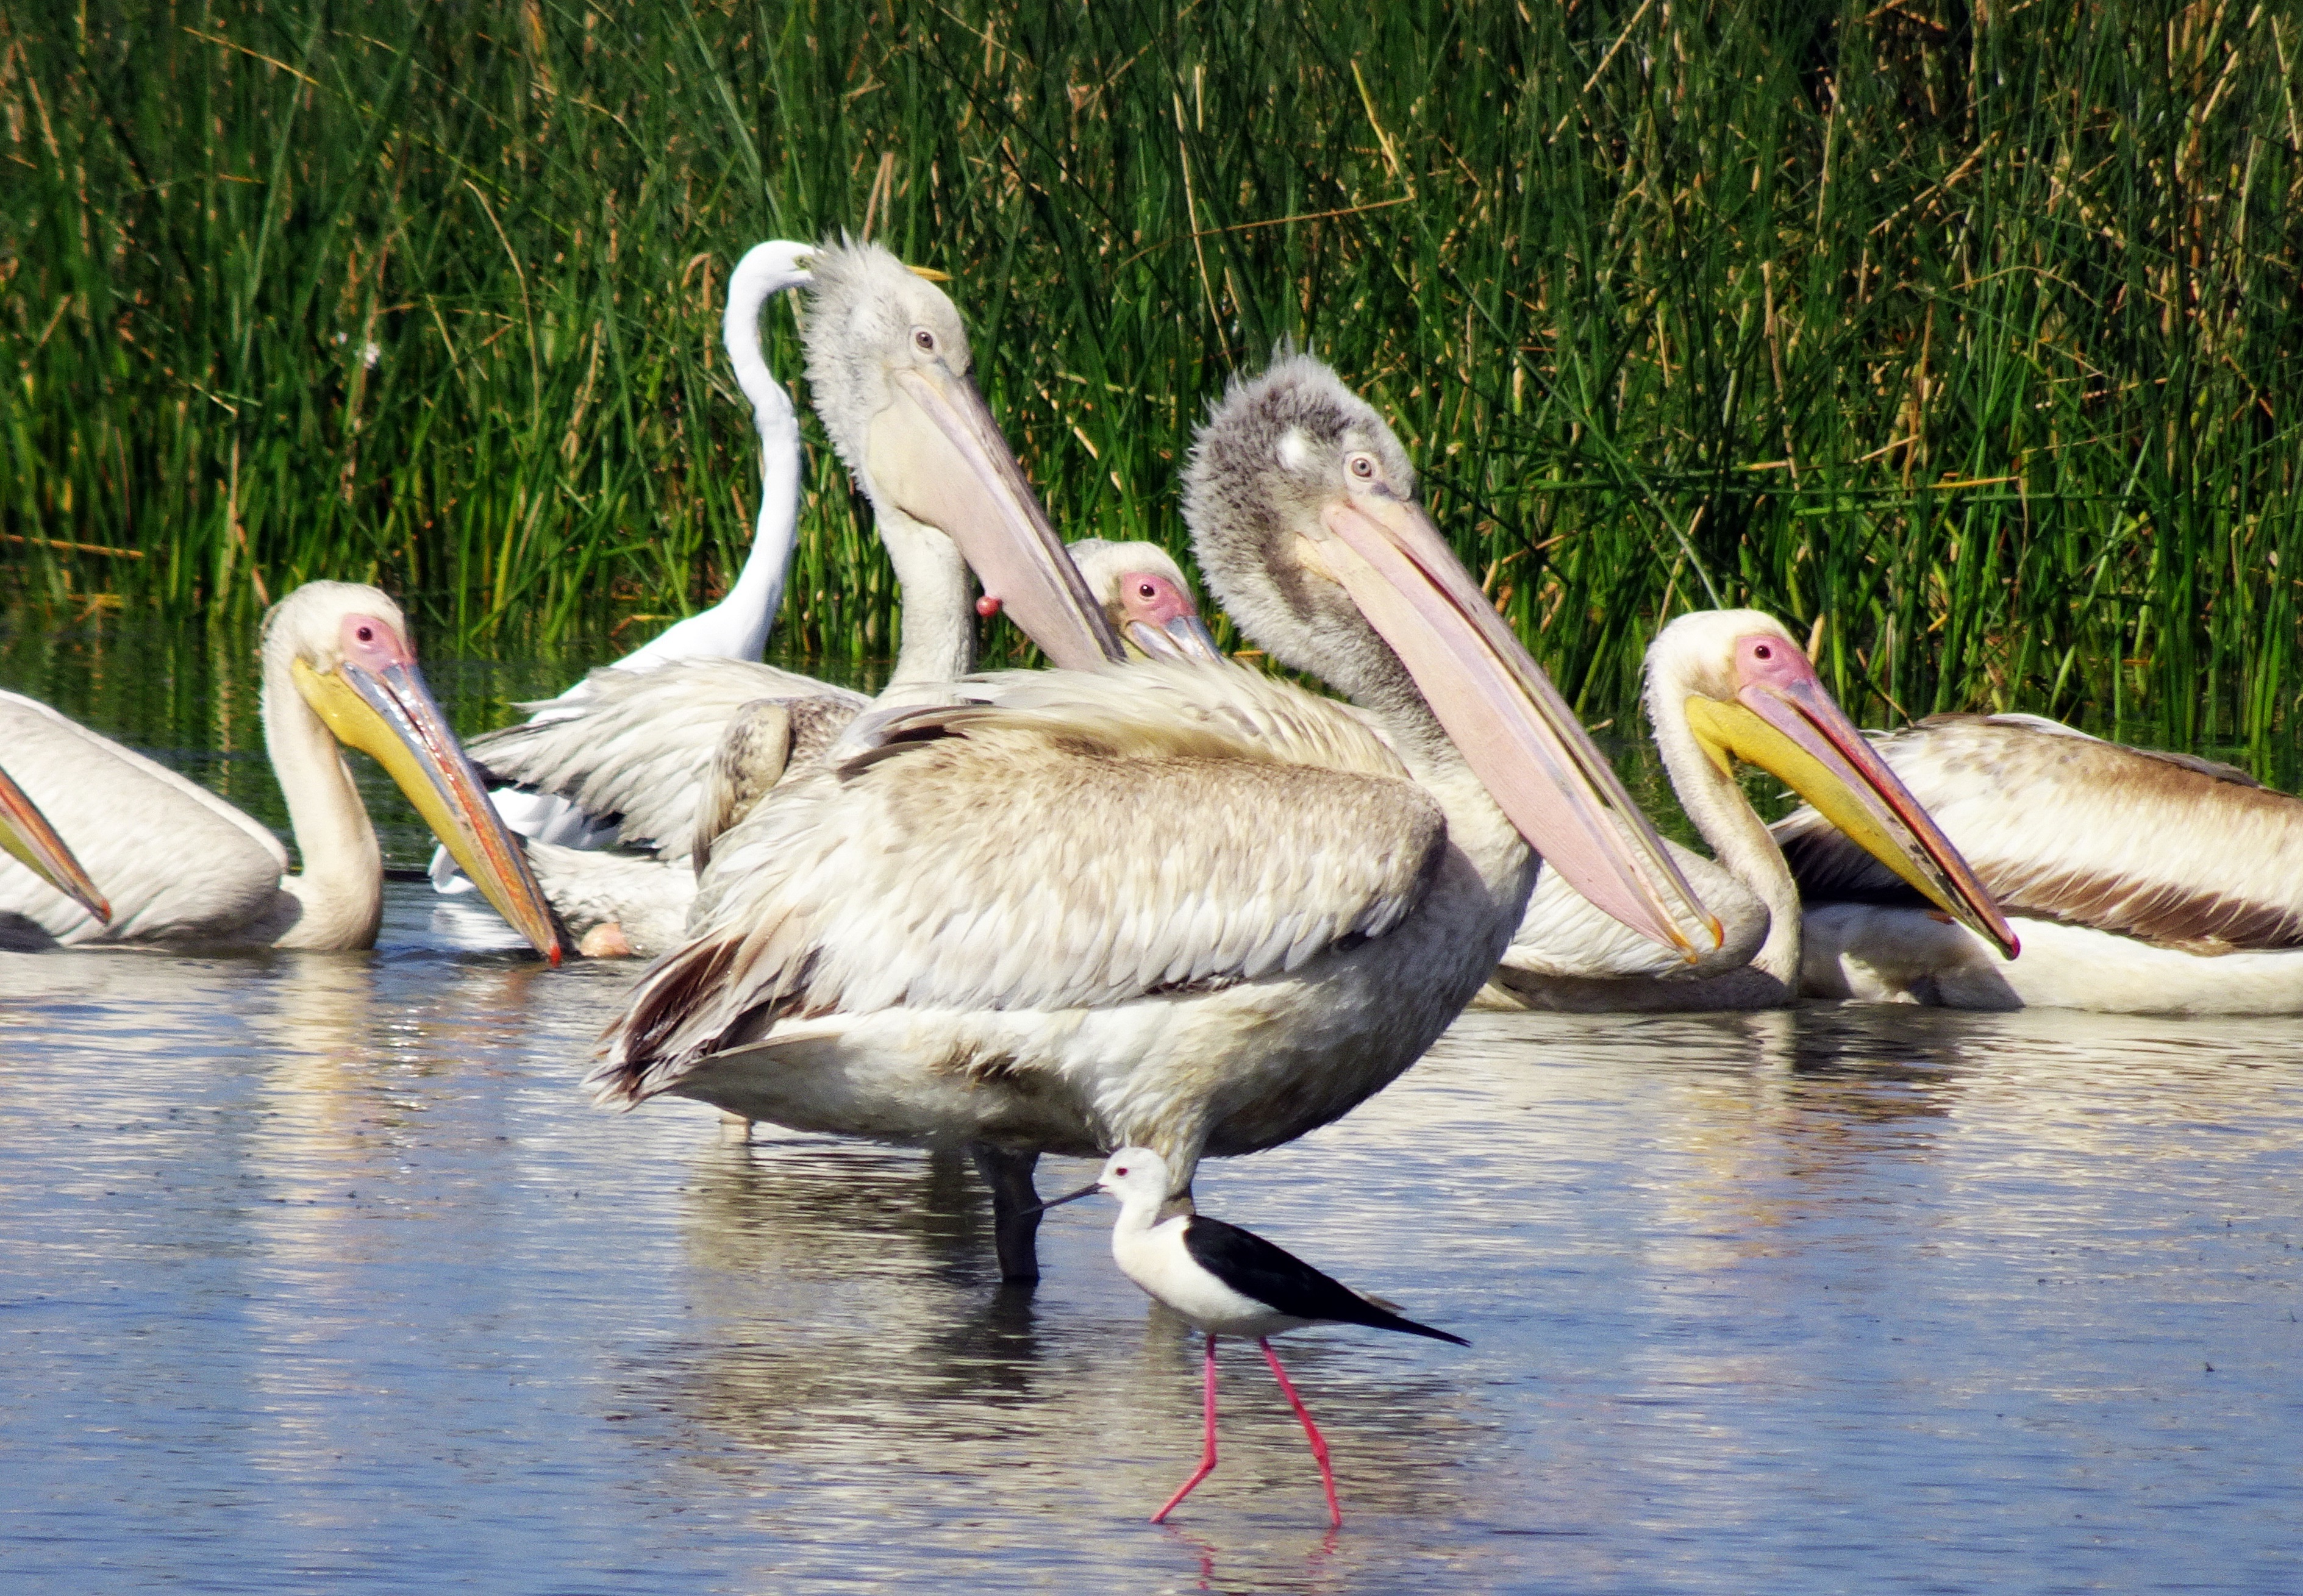
nature, bird, pelican, seabird, wildlife, young, beak, fauna, stork, water fowl, ornithology, vertebrate, india, fledgling, bird watching, pelecaniformes, ciconiiformes, kachchh